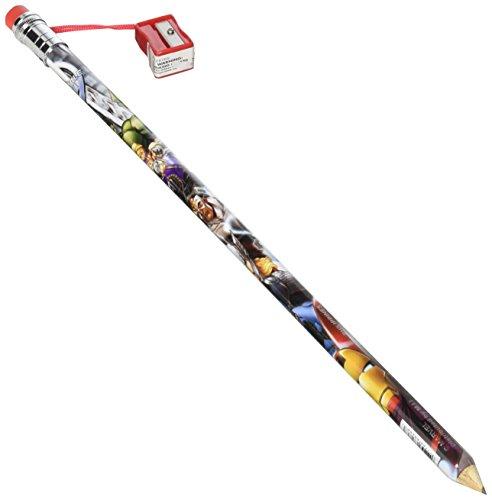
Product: Kole Imports Avengers Jumbo Pencil 15 inches, 1 pack, Style May Vary
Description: Avengers Jumbo Pencil.
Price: $7.15
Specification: ProductDimensions:18.5x13x17inches|ItemWeight:10.2ounces|ShippingWeight:1.12ounces(Viewshippingratesandpolicies)|ASIN:B017BZZC0O|Itemmodelnumber:68266MZ|Manufacturerrecommendedage:36yearsandup